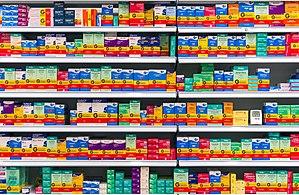
Un médicament générique — ou générique — est un médicament identique ou équivalent à celui d'une marque. La substance active en est soit identique, soit équivalente à celle du produit de marque, les seules autres différences possibles étant la présentation, la forme d'administration et les excipients avec une tolérance dans la concentration plasmatique maximale entre le médicament original et le générique.